Reed Harris

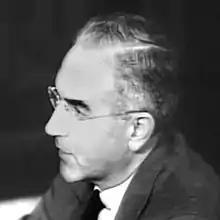
Reed Harris testifying before the McCarthy committee, February, 1953

For three days in February and March 1953, he testified before Senator Joseph McCarthy's Permanent Subcommittee on Investigations. McCarthy quoted from "King Football" and Harris denied that it represented his current opinions. Harris disavowed ever believing in communism except in the sense of collectivism in "convents and monasteries". According to "Time", "Harris showed a bureaucrat's tendency to engage in long-winded arguments with his pursuers." He accused McCarthy of using one-sided testimony to charge the IIA with supporting communism and said McCarthy's efforts were harming anti-communist propaganda efforts. At one point he told McCarthy: "It is my neck, my public neck, you are trying very skillfully to wring."